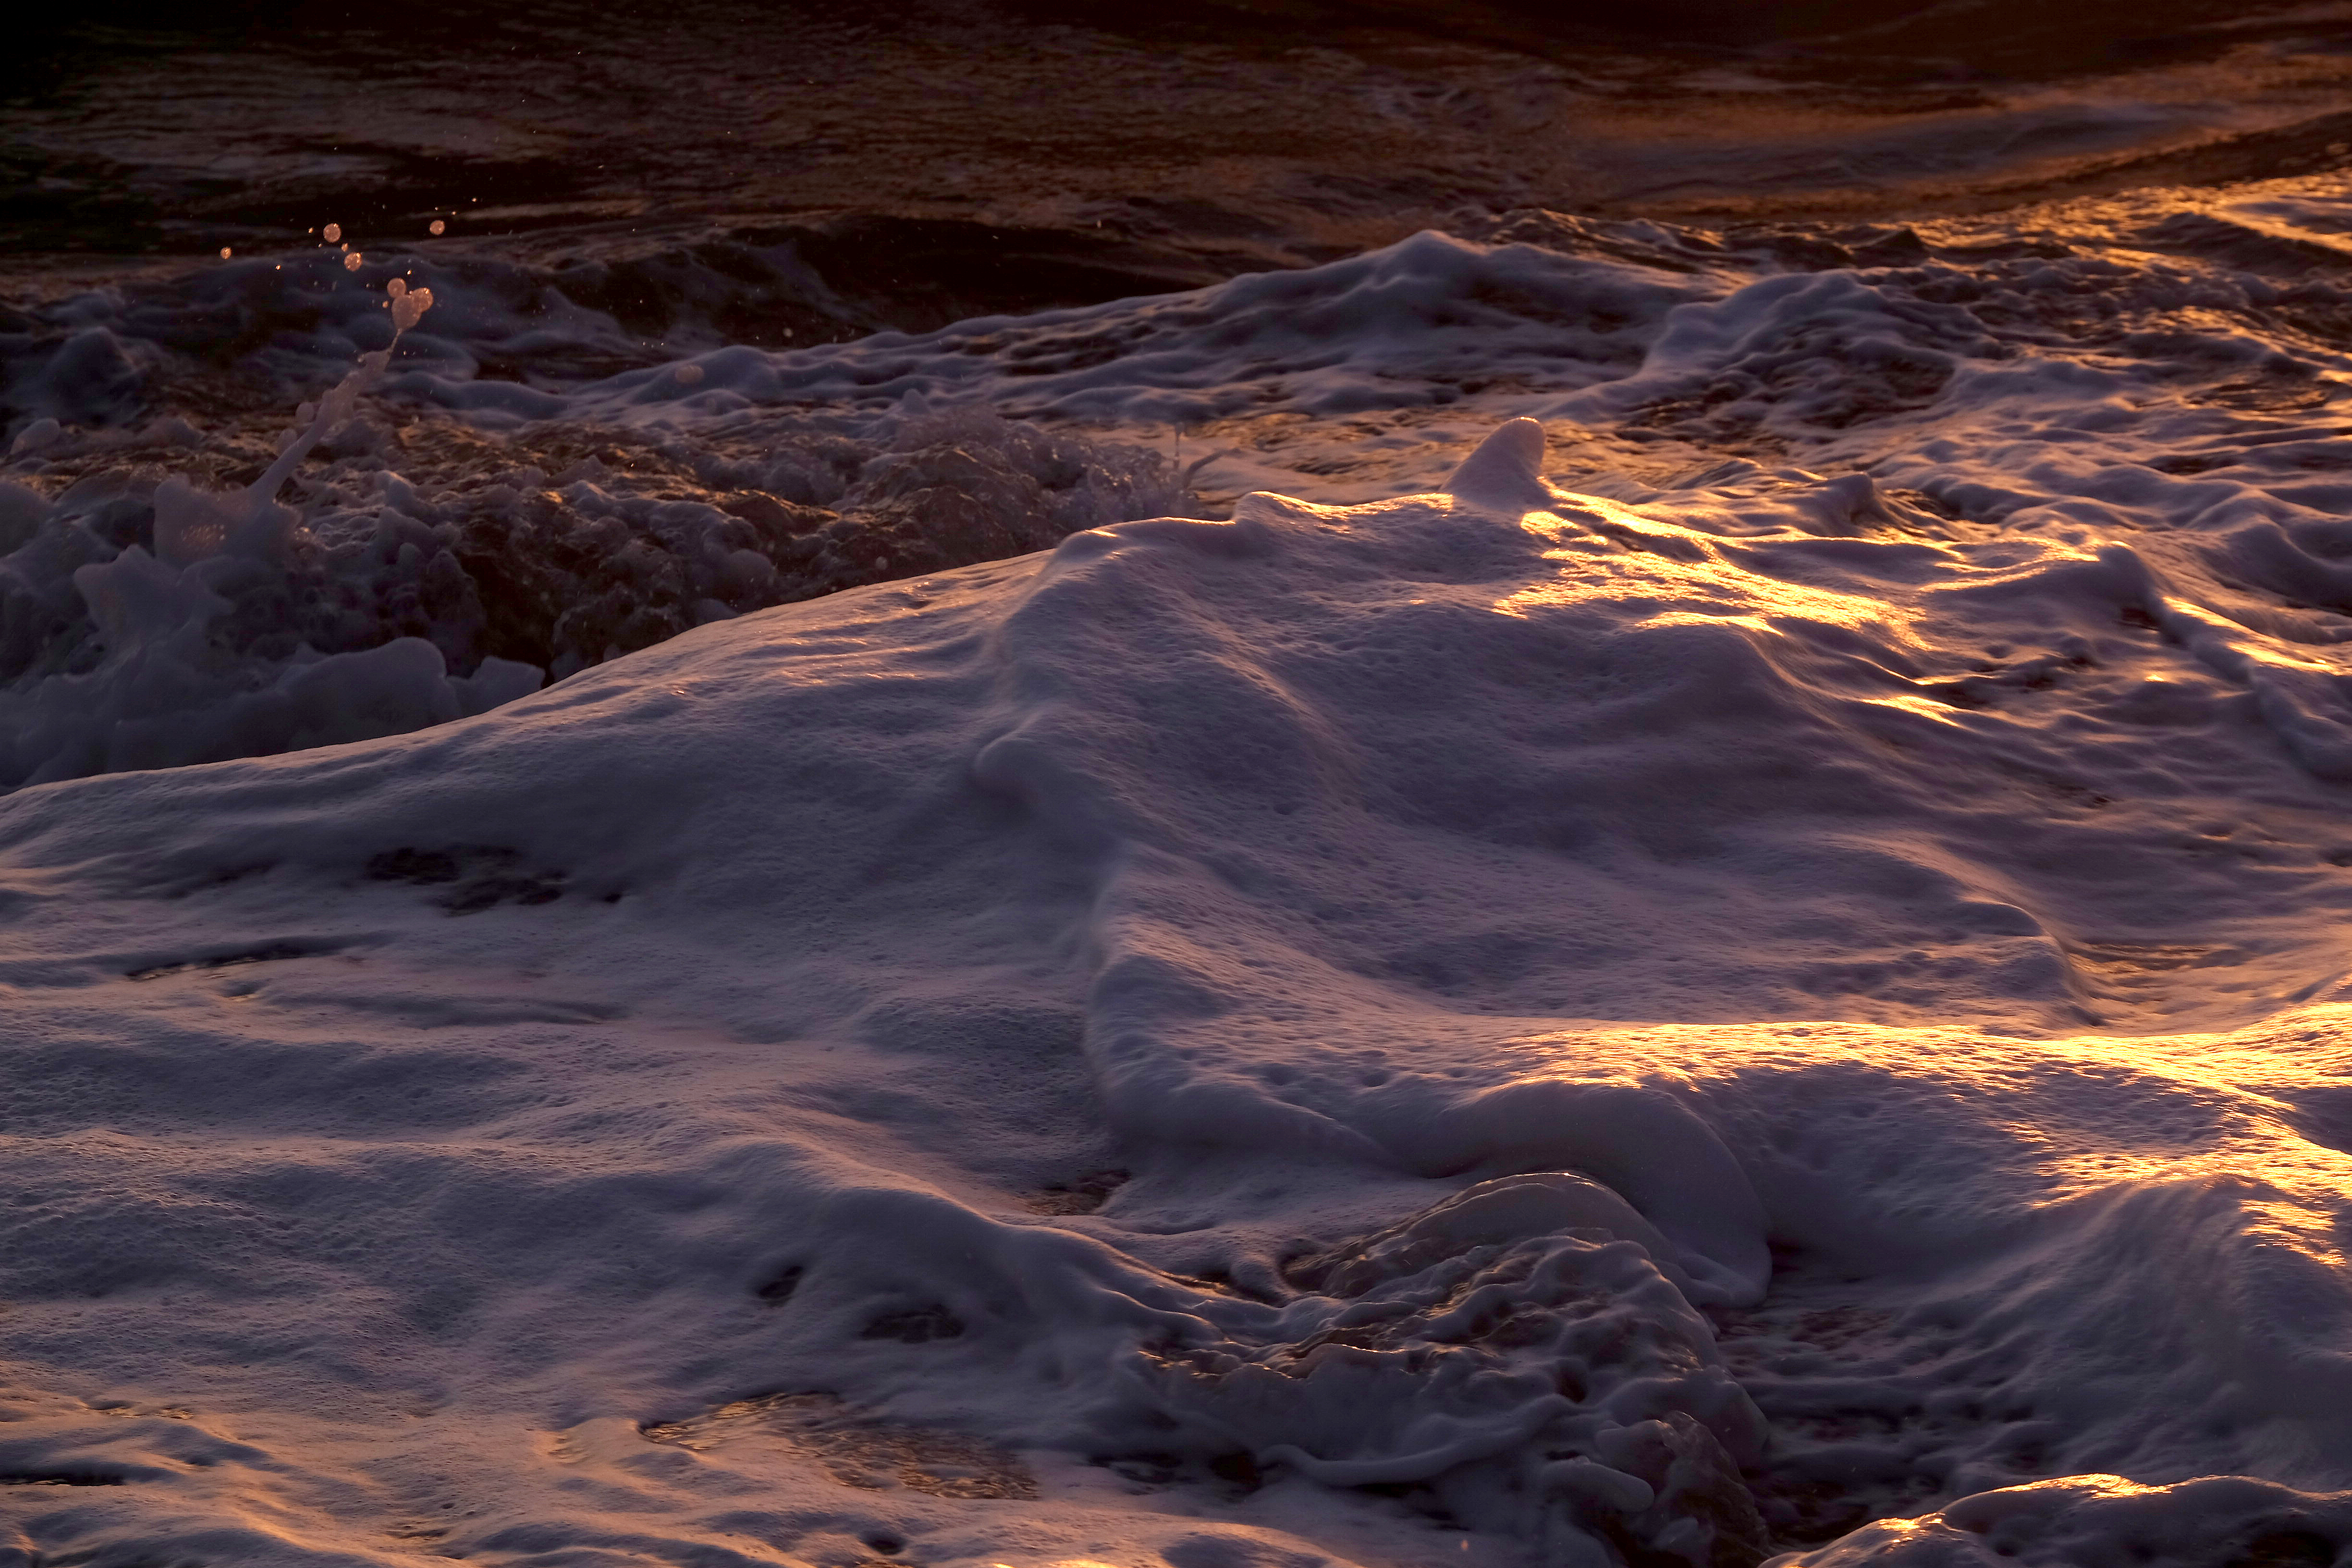
landscape, sea, coast, nature, rock, mountain, snow, cloud, sunrise, sunset, night, sunlight, morning, wave, dawn, river, dusk, ice, evening, reflection, weather, lava, geological phenomenon